WWF Superstars (handheld video game)

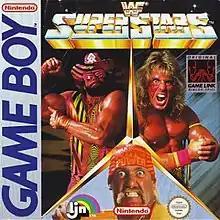
European cover art featuring "Macho Man" Randy Savage, Hulk Hogan and Ultimate Warrior

WWF Superstars is a video game released on the Game Boy handheld console by LJN, based on the WWF's syndicated television show of the same name. This game was the first WWF/E game for the Game Boy system.